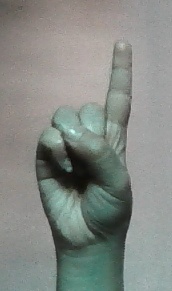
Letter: bb